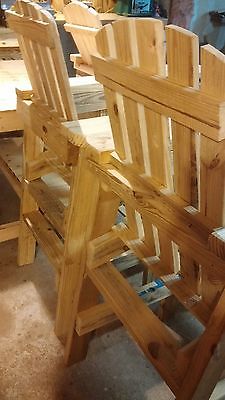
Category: chair